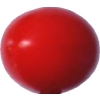
Label: tomato_cherry_red